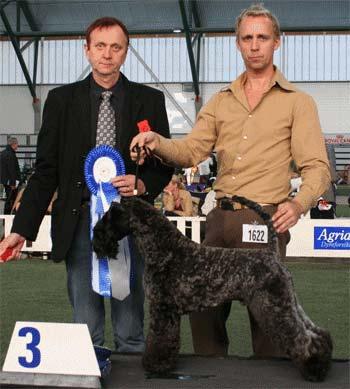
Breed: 229-n000087-Kerry_blue_terrier